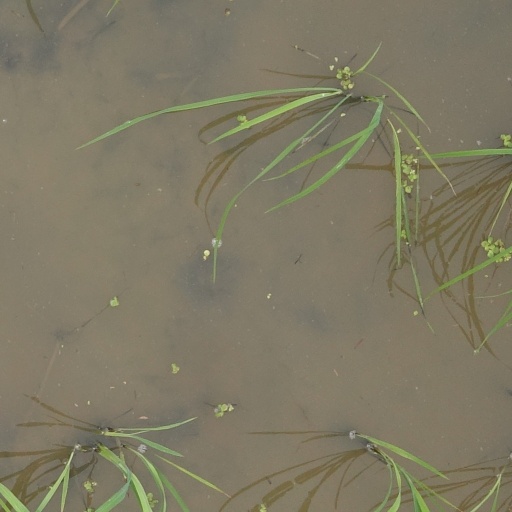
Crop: rice